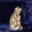
Label: cat